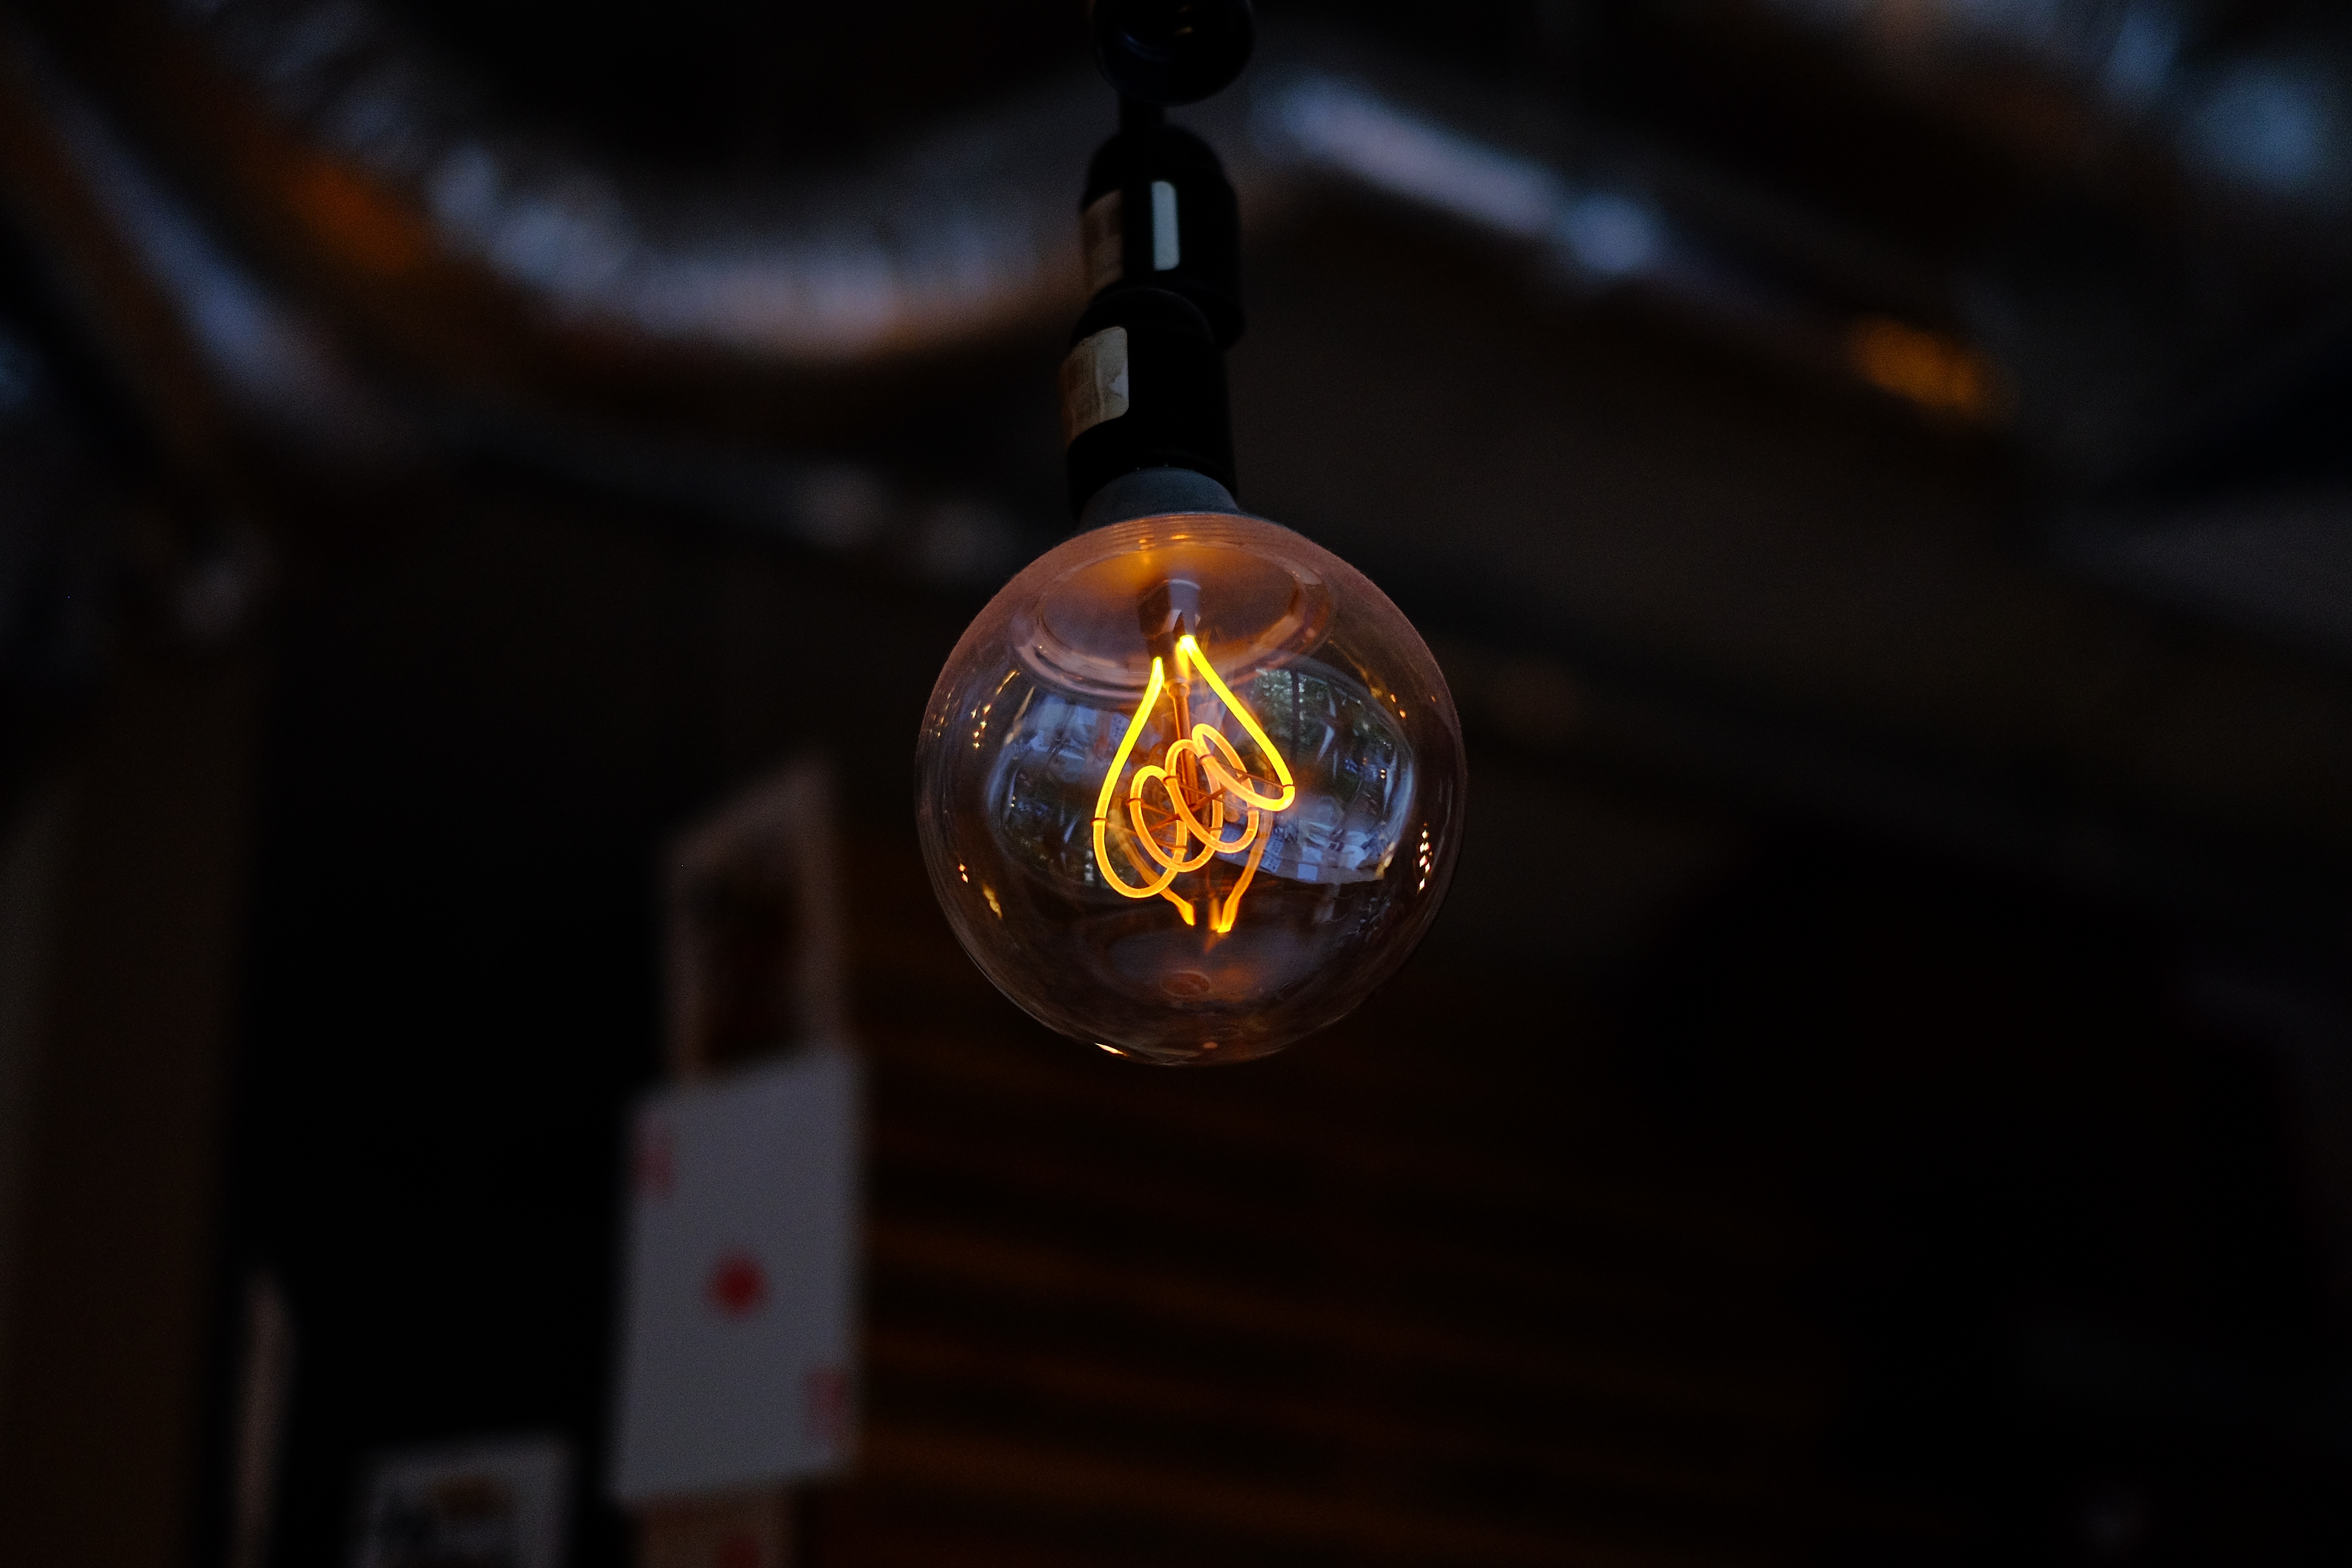
light, lighting, sky, darkness, night, photography, wood, glass